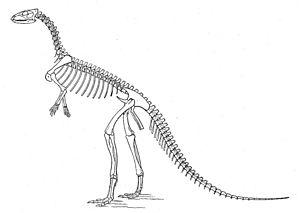
Laosaurus est un genre éteint douteux de dinosaures ornithischiens herbivores de la famille des hypsilophodontidés, découvert aux États-Unis dans la formation de Morrison d'âge Jurassique supérieur. La validité de ce genre est largement remise en question car basée sur des restes fossiles très fragmentaires.
Othnielosaurus est un genre éteint de dinosaures ornithischiens du Jurassique supérieur retrouvé aux États-Unis, dans la formation de Morrison de l'ouest des États-Unis. Bipède, sa taille est estimée à 2 mètres de long pour une masse de 10 kilogrammes.